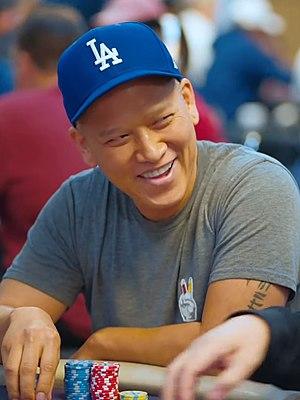
Tyan Le est un joueur professionnel viêtnamo-américain de poker connu pour son agressivité et ses prises de risques.